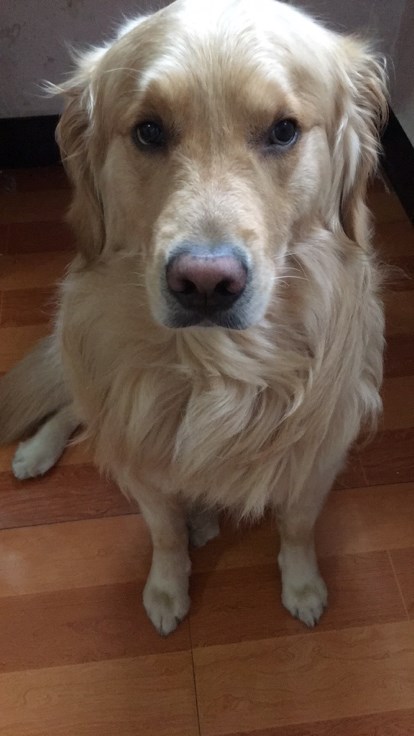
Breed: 5355-n000126-golden_retriever